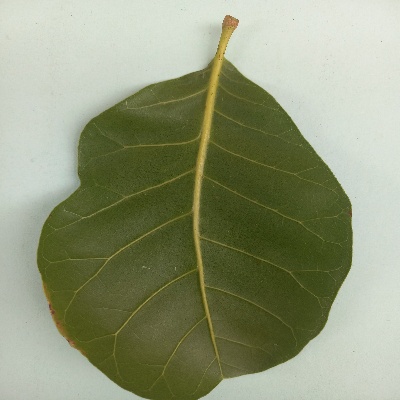
Crop: Cashew
Condition: healthy